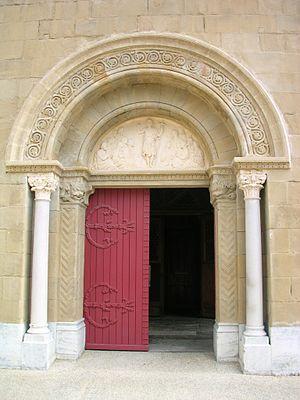
L'église Saint-Jean-Baptiste est une église catholique située sur la place Saint-Jean, dans la vieille ville de Valence, dans le département de la Drôme. Elle est perchée au point le plus haut de la ville, signe de son ancienneté, et serait l'un des tout premiers lieux de culte chrétien dans une Valence alors naissante. Des documents évoquent le déroulement de différents conciles en son sein, notamment ceux de 374 et de 855. L'église fut réellement mentionnée pour la première fois dans l'inventaire du chapitre de Valence, en 1189. Cependant tout laisse croire que l'édifice fut construit bien avant, sans néanmoins pouvoir l'attester au moyen de dates. Il est traditionnellement retenu que celui-ci vit le jour durant le Haut Moyen Âge.